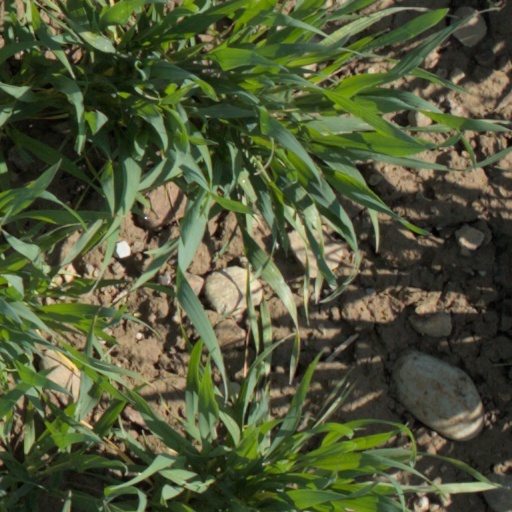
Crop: wheat